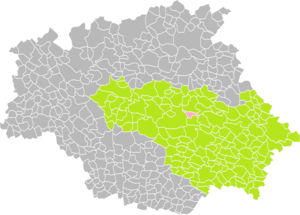
Localisation de la Commune de Leboulin dans l'arrondissement d'Auch (Gers)
Leboulin est une commune française située dans le département du Gers, en région Occitanie.